Erie Canal

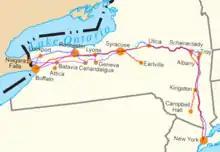
Map of the "Water Level Routes" of the New York Central Railroad (purple), West Shore Railroad (red) and Erie Canal (blue)

The Mohawk and Hudson Railroad opened in 1837, providing a bypass to the slowest part of the canal between Albany and Schenectady. Other railroads were soon chartered and built to continue the line west to Buffalo, and in 1842 a continuous line (which later became the New York Central Railroad and its Auburn Road in 1853) was open the whole way to Buffalo. As the railroad served the same general route as the canal, but provided for faster travel, passengers soon switched to it. However, as late as 1852, the canal carried thirteen times more freight tonnage than all the railroads in New York State combined. The New York, West Shore and Buffalo Railway was completed in 1884, as a route running closely parallel to both the canal and the New York Central Railroad. However, it went bankrupt and was acquired the next year by the New York Central.